Women's suffrage in Missouri

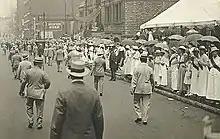
Delegates to the Democratic National Convention walk on the Golden Lane 1916

The women's suffrage movement was active in Missouri mostly after the Civil War. There were significant developments in the St. Louis area, though groups and organized activity took place throughout the state. An early suffrage group, the Woman Suffrage Association of Missouri, was formed in 1867, attracting the attention of Susan B. Anthony and leading to news items around the state. This group, the first of its kind, lobbied the Missouri General Assembly for women's suffrage and established conventions. In the early 1870s, many women voted or registered to vote as an act of civil disobedience. The suffragist Virginia Minor was one of these women when she tried to register to vote on October 15, 1872. She and her husband, Francis Minor, sued, leading to a Supreme Court case that asserted the Fourteenth Amendment granted women the right to vote. The case, "Minor v. Happersett", was decided against the Minors and led suffragists in the country to pursue legislative means to grant women suffrage.